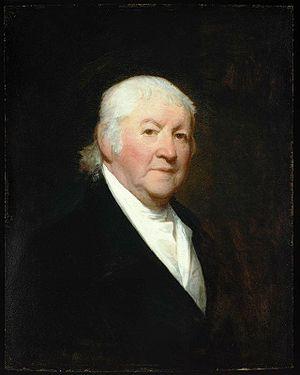
Le 1ᵉʳ janvier est le premier jour de l'année du calendrier grégorien, et symbolise à ce titre le Big Bang, dans le calendrier cosmique de Carl Sagan. Il reste alors 364 jours avant la fin de l'année, 365 dans le cas d'une année bissextile.